Neftalí Feliz

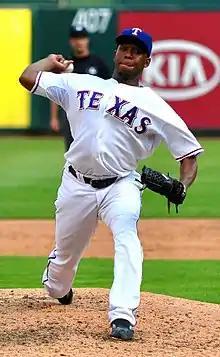
Feliz pitching for the Texas Rangers in 2009

In 2011, Feliz was 2–3 with a 2.74 ERA and 32 saves (5th in the American League and tied for 9th-most in Rangers history). During Game 6 of the 2011 World Series, with two outs, two strikes, and two runners on, Feliz blew a save as he surrendered a 2-run triple to David Freese, who would then homer later to seal a Cardinals 10–9 win in the 11th inning. The Rangers then lost their second straight World Series appearance after losing Game 7 to the Cardinals 6–2.